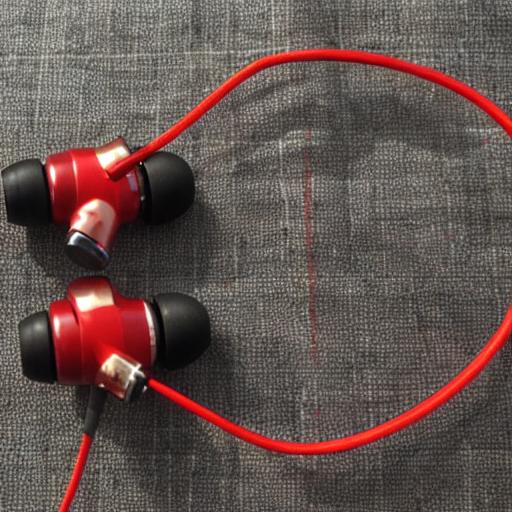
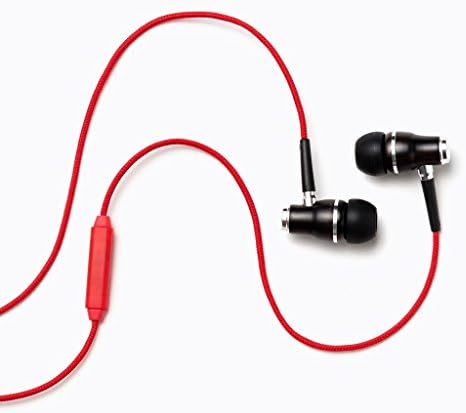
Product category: headphones
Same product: no